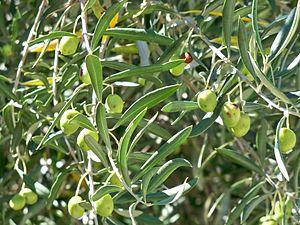
Oliveraie gardoise
La picholine est une variété d'olive française. Bien qu'originaire du Gard, elle est aujourd'hui cultivée partout dans le monde.
Les olives de Nîmes sont protégées par une appellation d'origine contrôlée depuis un décret pris par l'INAO, le 2 mai 1995 et reconnues par l'Europe comme une Appellation d'origine protégée.